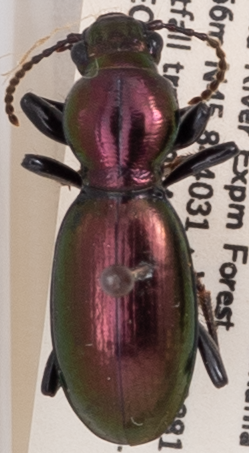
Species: Zacotus matthewsii
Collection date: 2019-08-27
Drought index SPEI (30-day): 0.3
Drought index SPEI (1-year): -1.45
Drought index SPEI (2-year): -1.69